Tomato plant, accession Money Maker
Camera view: vertical (180 deg); turntable rotation: 330 degrees
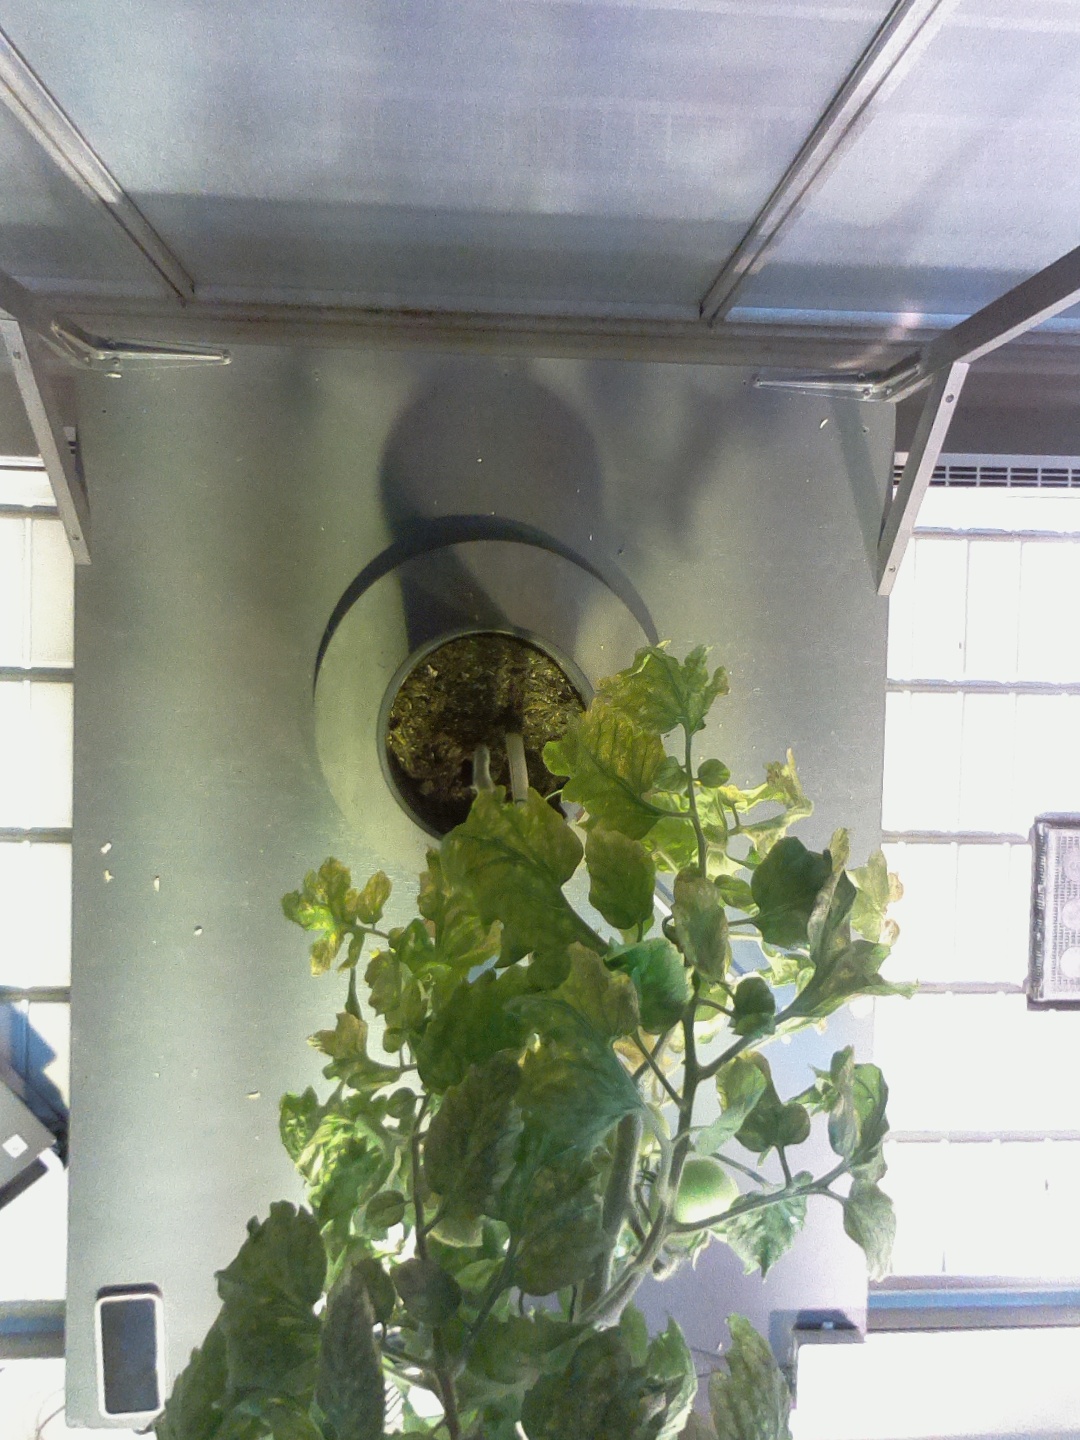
BBCH growth stage 78: 80% -90% of final fruit size